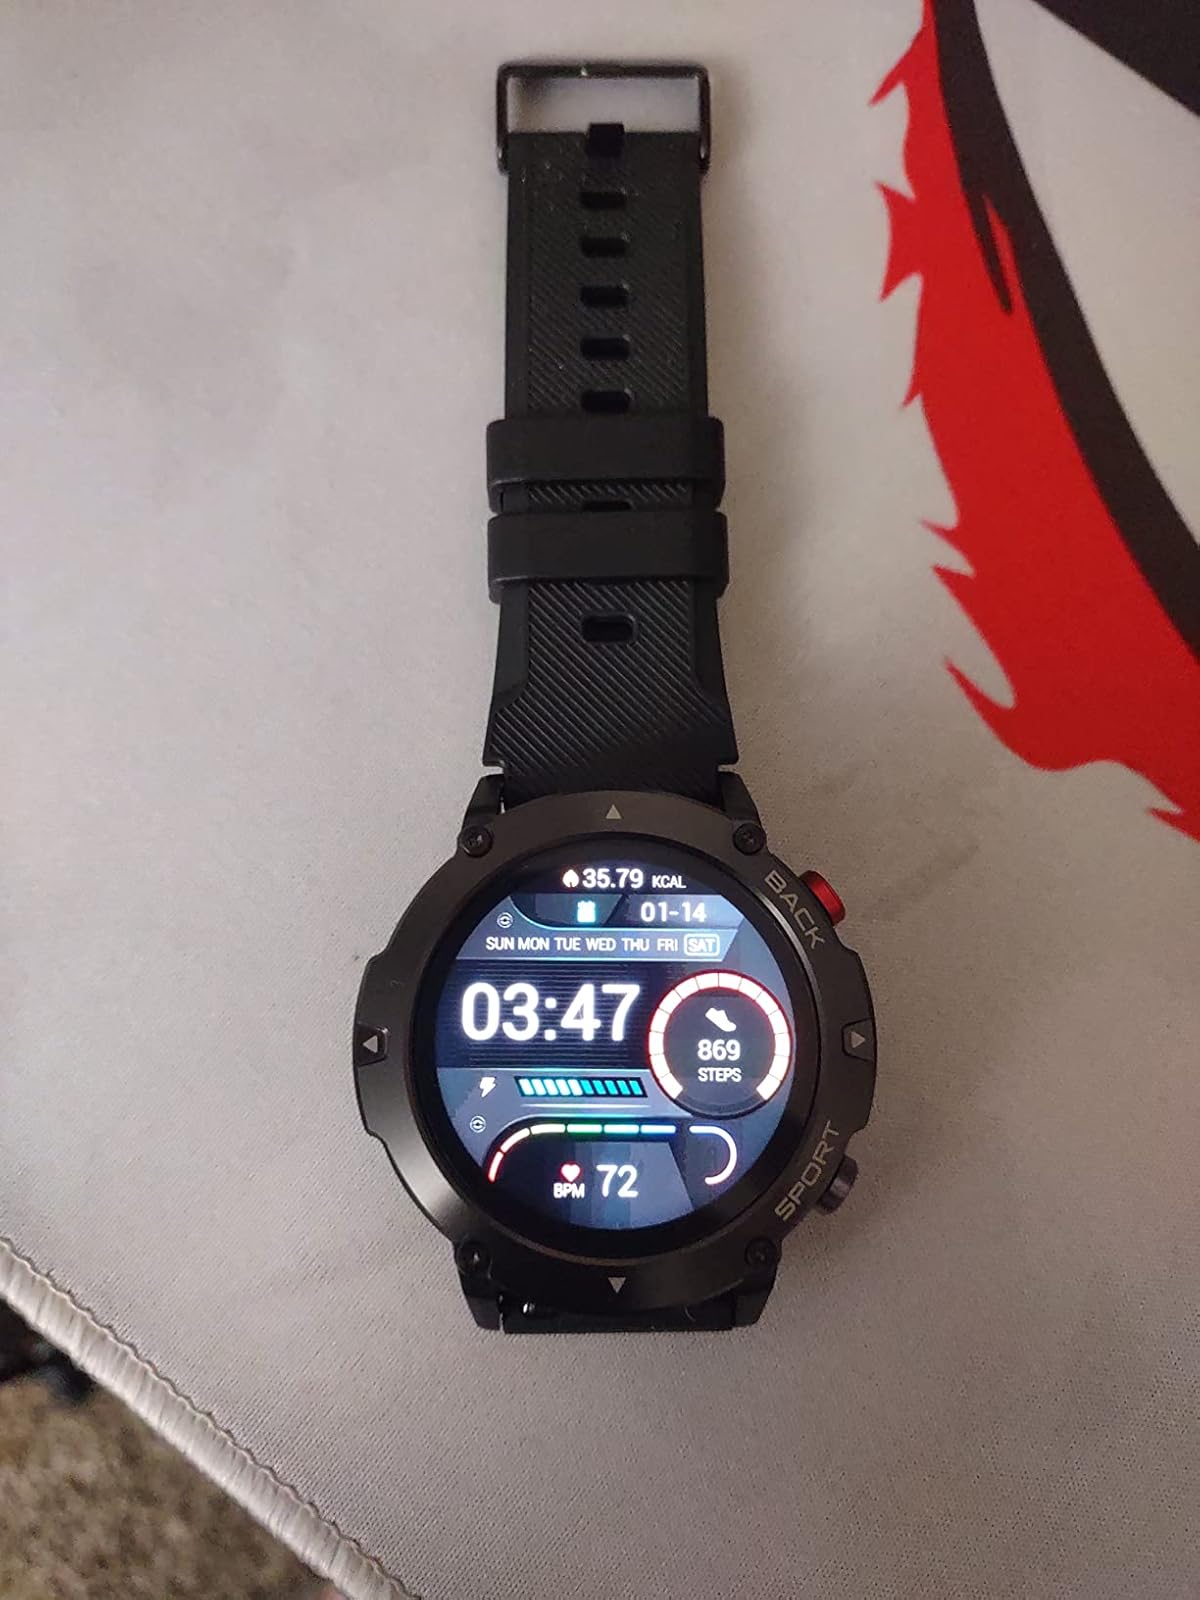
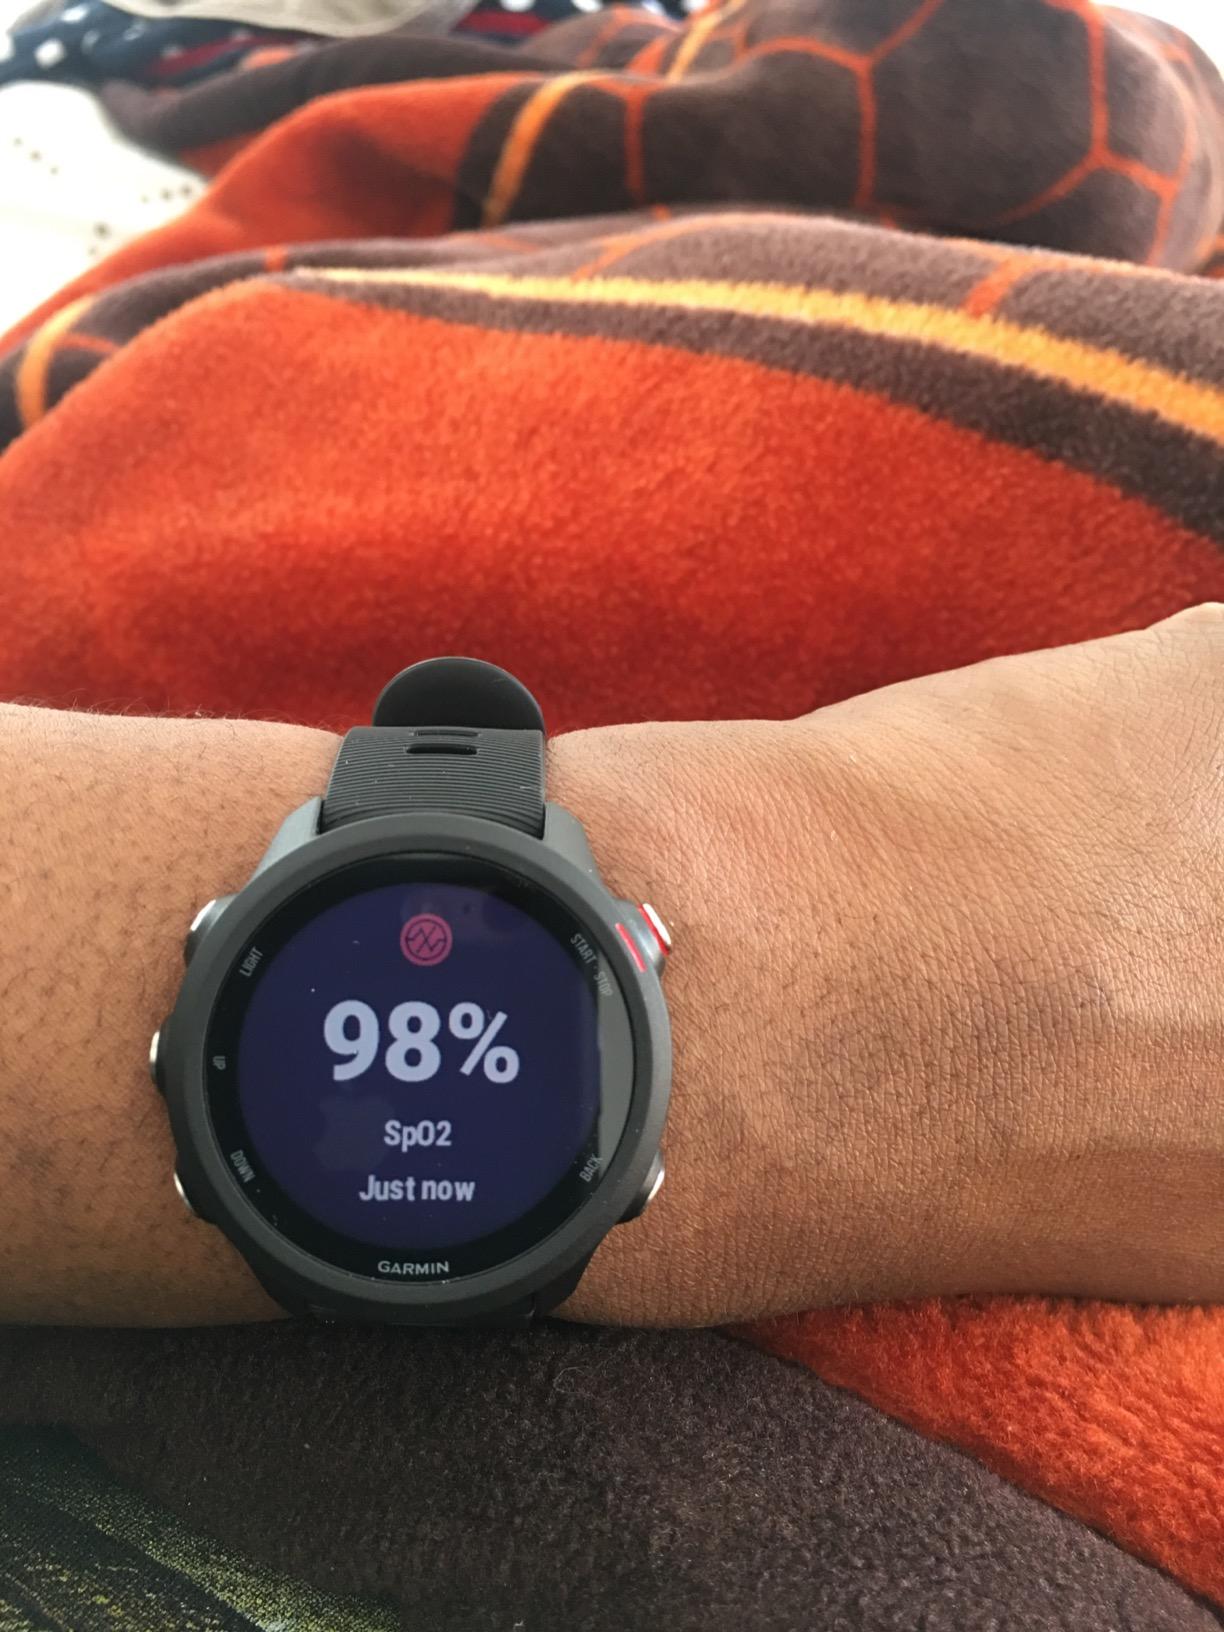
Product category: smartwatch
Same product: no